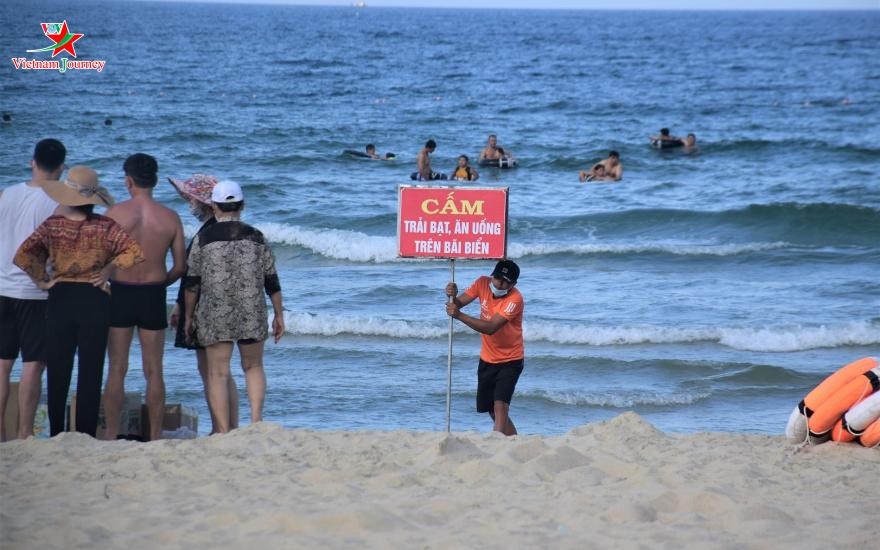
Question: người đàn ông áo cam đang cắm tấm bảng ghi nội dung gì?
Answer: cấm trải bạt, ăn uống trên bãi biển